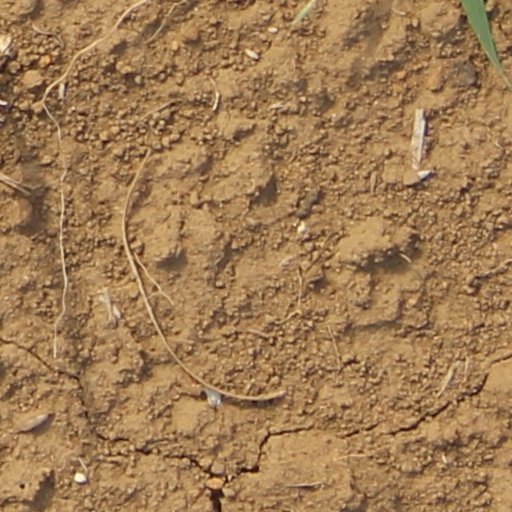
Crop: wheat